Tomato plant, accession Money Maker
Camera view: tilt-top (135 deg); turntable rotation: 240 degrees
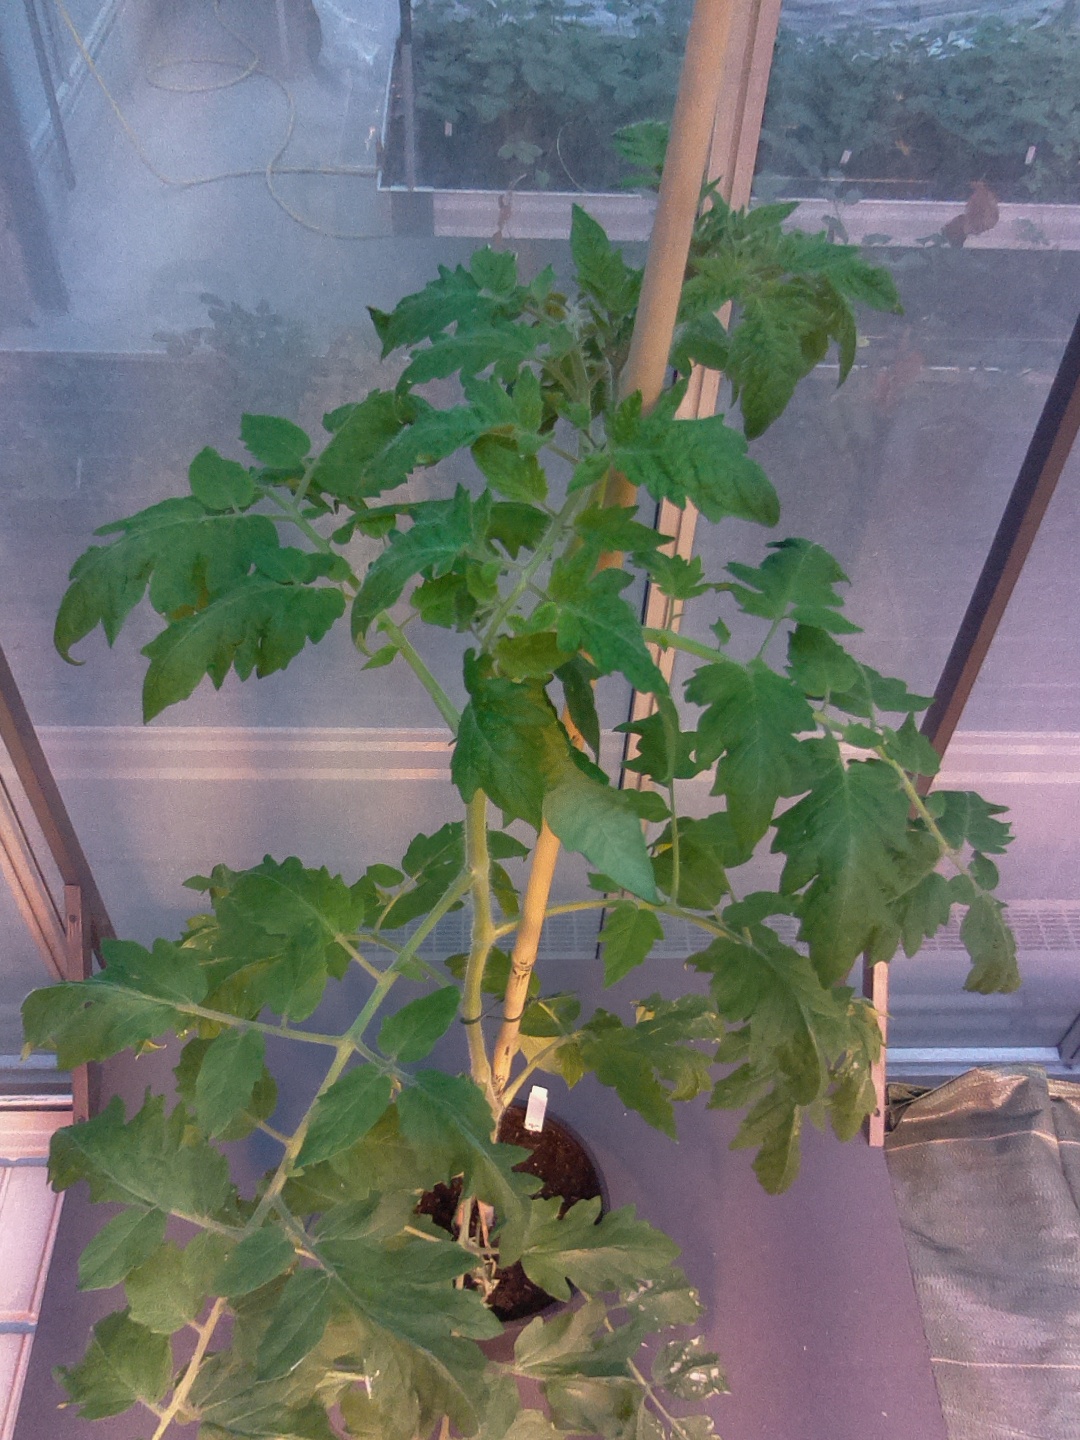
BBCH growth stage 54: 4 inflorescences visible